Maeonius

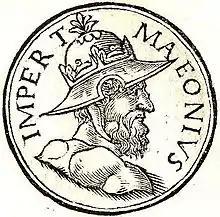
Maeonius from the "Promptuarii Iconum Insigniorum"

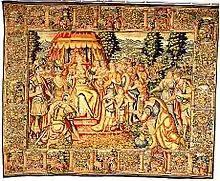
"Zenobia sentences to death Maeonius, the murderer of her husband Odaenathus", end of 16th century, Bruxelles manufacture

Maeonius (died 267), or Maconius, was a usurper who, according to the "Historia Augusta", briefly ruled over Palmyra. He is included in the list of the Thirty Tyrants.